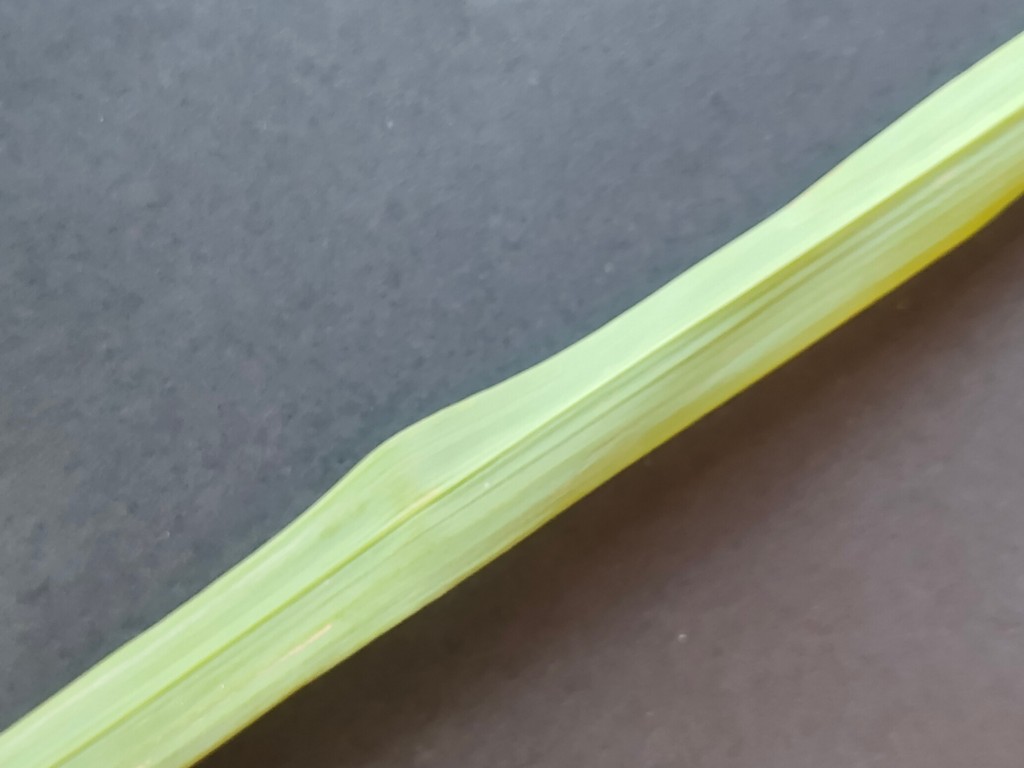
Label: Healthy